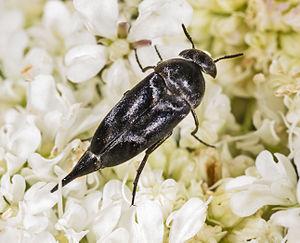
Mordella aculeata est une espèce d'insectes de l'ordre des coléoptères, de la famille des Mordellidae, de la sous-famille des Mordellinae, et de la tribu des Mordellini. C'est l'espèce type pour le genre, la tribu, la sous-famille et la famille.
Mordella est un genre d'insectes de l'ordre des coléoptères, de la famille des Mordellidae.